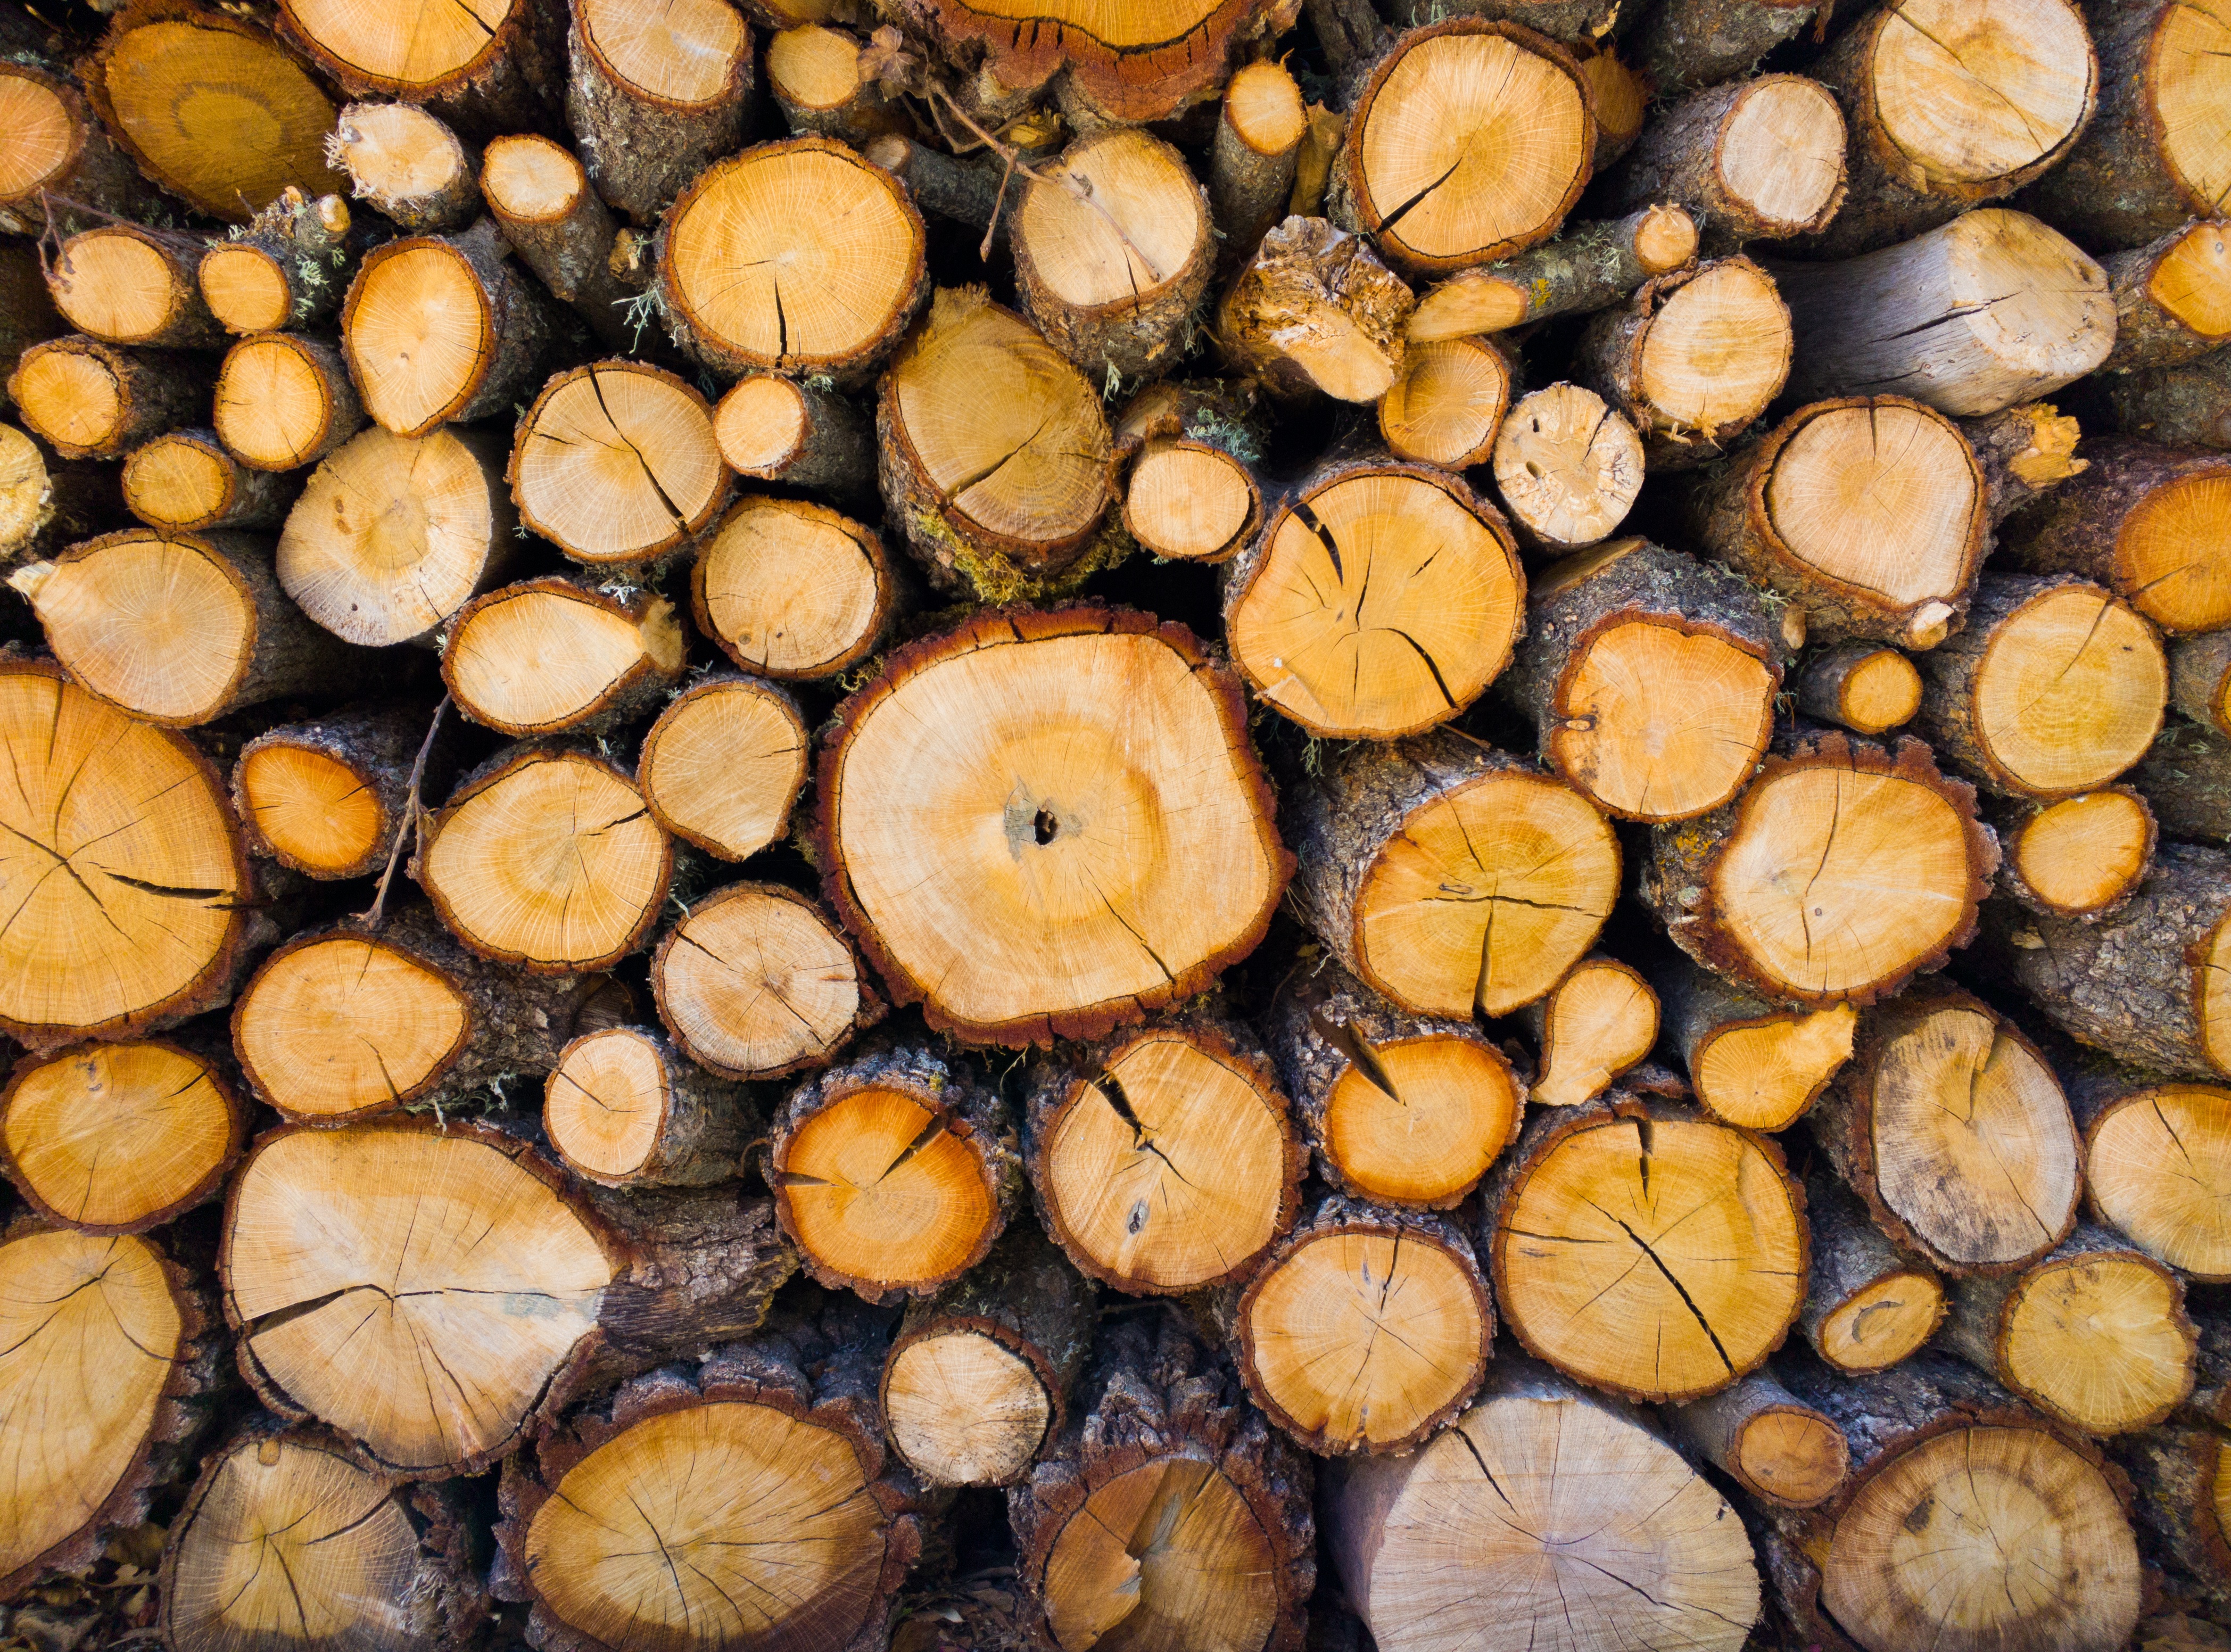
tree, branch, plant, wood, leaf, trunk, produce, autumn, soil, close up, coconut